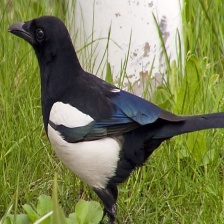
Species: EURASIAN MAGPIE
Scientific name: PICA PICA
ImageNet parent category: magpie